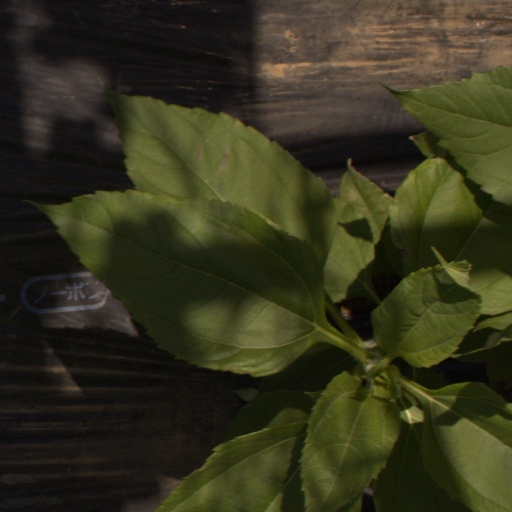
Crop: Jerusalem artichoke